Kevin Kouzmanoff

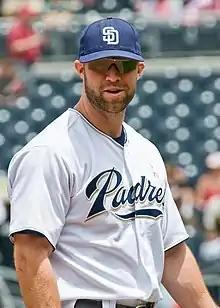
Kouzmanoff with the San Diego Padres in 2008

In 2009, he set a National League single-season record for third basemen with a .990 fielding percentage, committing three errors in 309 total chances. This led to the Hall of Fame calling him and asking if he would donate his glove to them on which he responded; "I have to pick the glove. They aren't getting my gamer!"